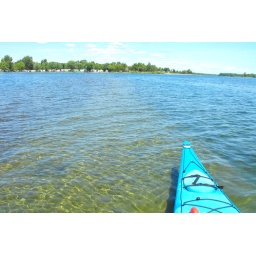
The old highway #2 submerged under the St. Lawrence river near Ingleside Ontario.